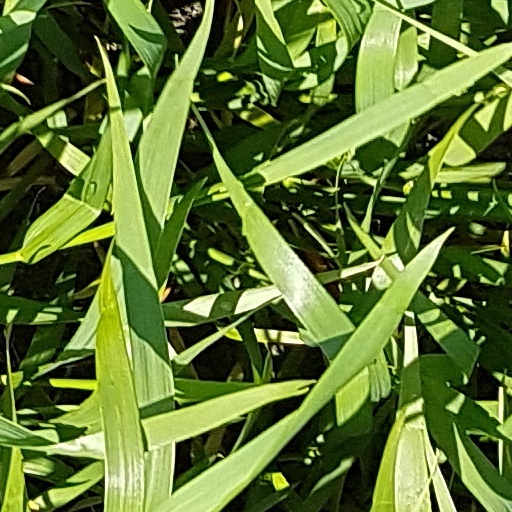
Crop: wheat